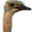
Label: bird